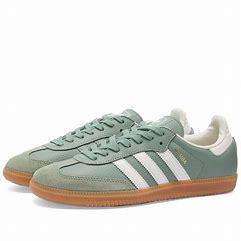
Brand: Adidas
Model: Samba OG